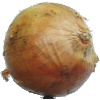
Label: Onion White 1